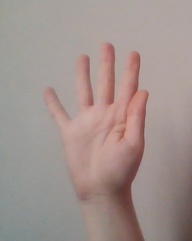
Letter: sheen